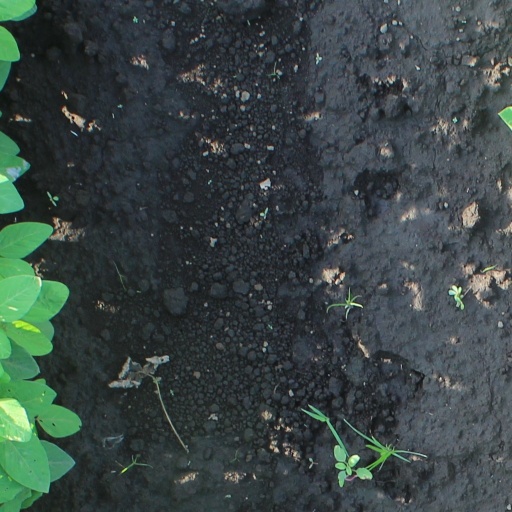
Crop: soybean